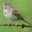
Label: bird